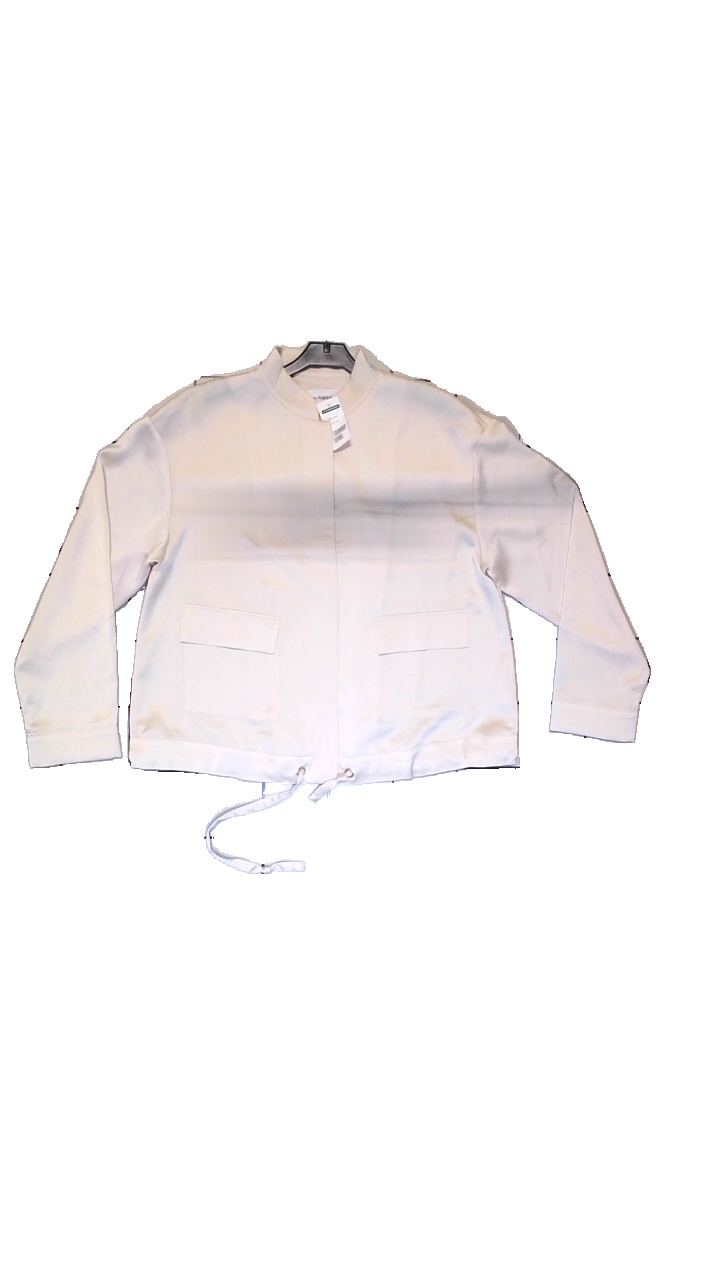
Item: Blouse (Ladies)
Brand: Kappahl
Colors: Beige
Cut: Regular, Loose
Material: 100% polyester
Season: All
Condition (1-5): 4
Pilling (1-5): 5
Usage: Reuse
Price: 50-100